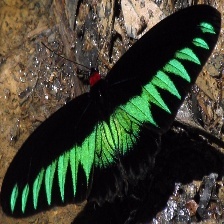
Species: BROOKES BIRDWING